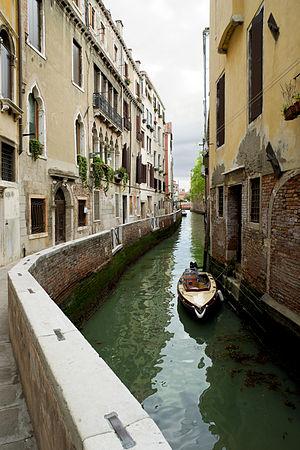
Rio Fontego dei Turchi o del Megio, Venise Italiano: Rio Fontego dei Turchi o del Megio, Venezia
Le rio del Megio est un canal de Venise dans le sestiere de Santa Croce.